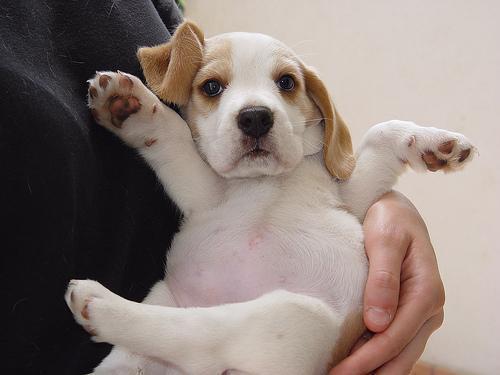
beagle